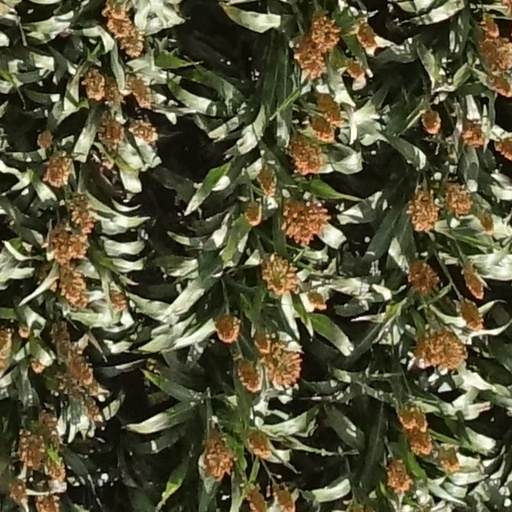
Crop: sorghum